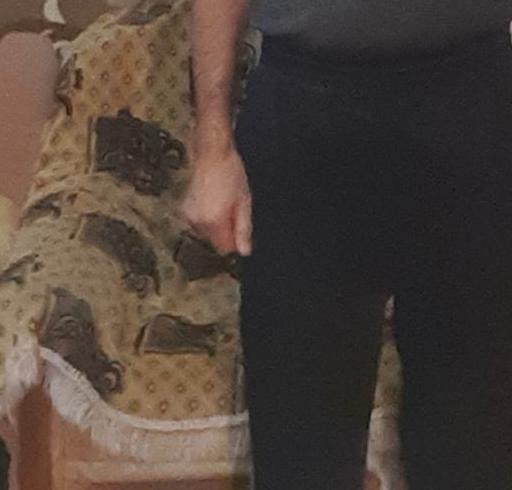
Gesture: no_gesture